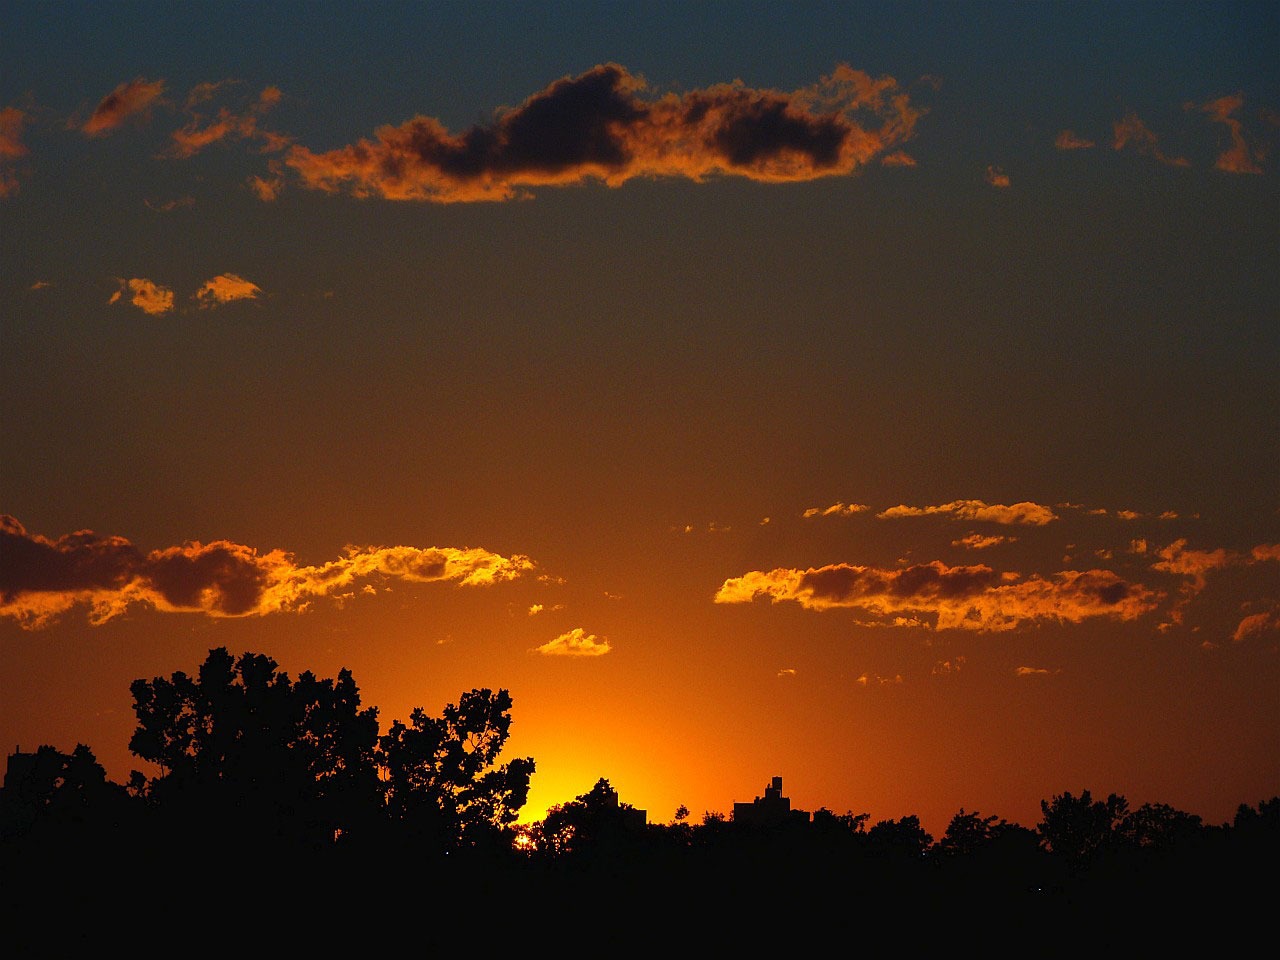
horizon, cloud, sky, sun, sunrise, sunset, night, sunlight, morning, dawn, atmosphere, dusk, evening, scenery, cumulus, cloudscape, clouds, afterglow, red sky at morning